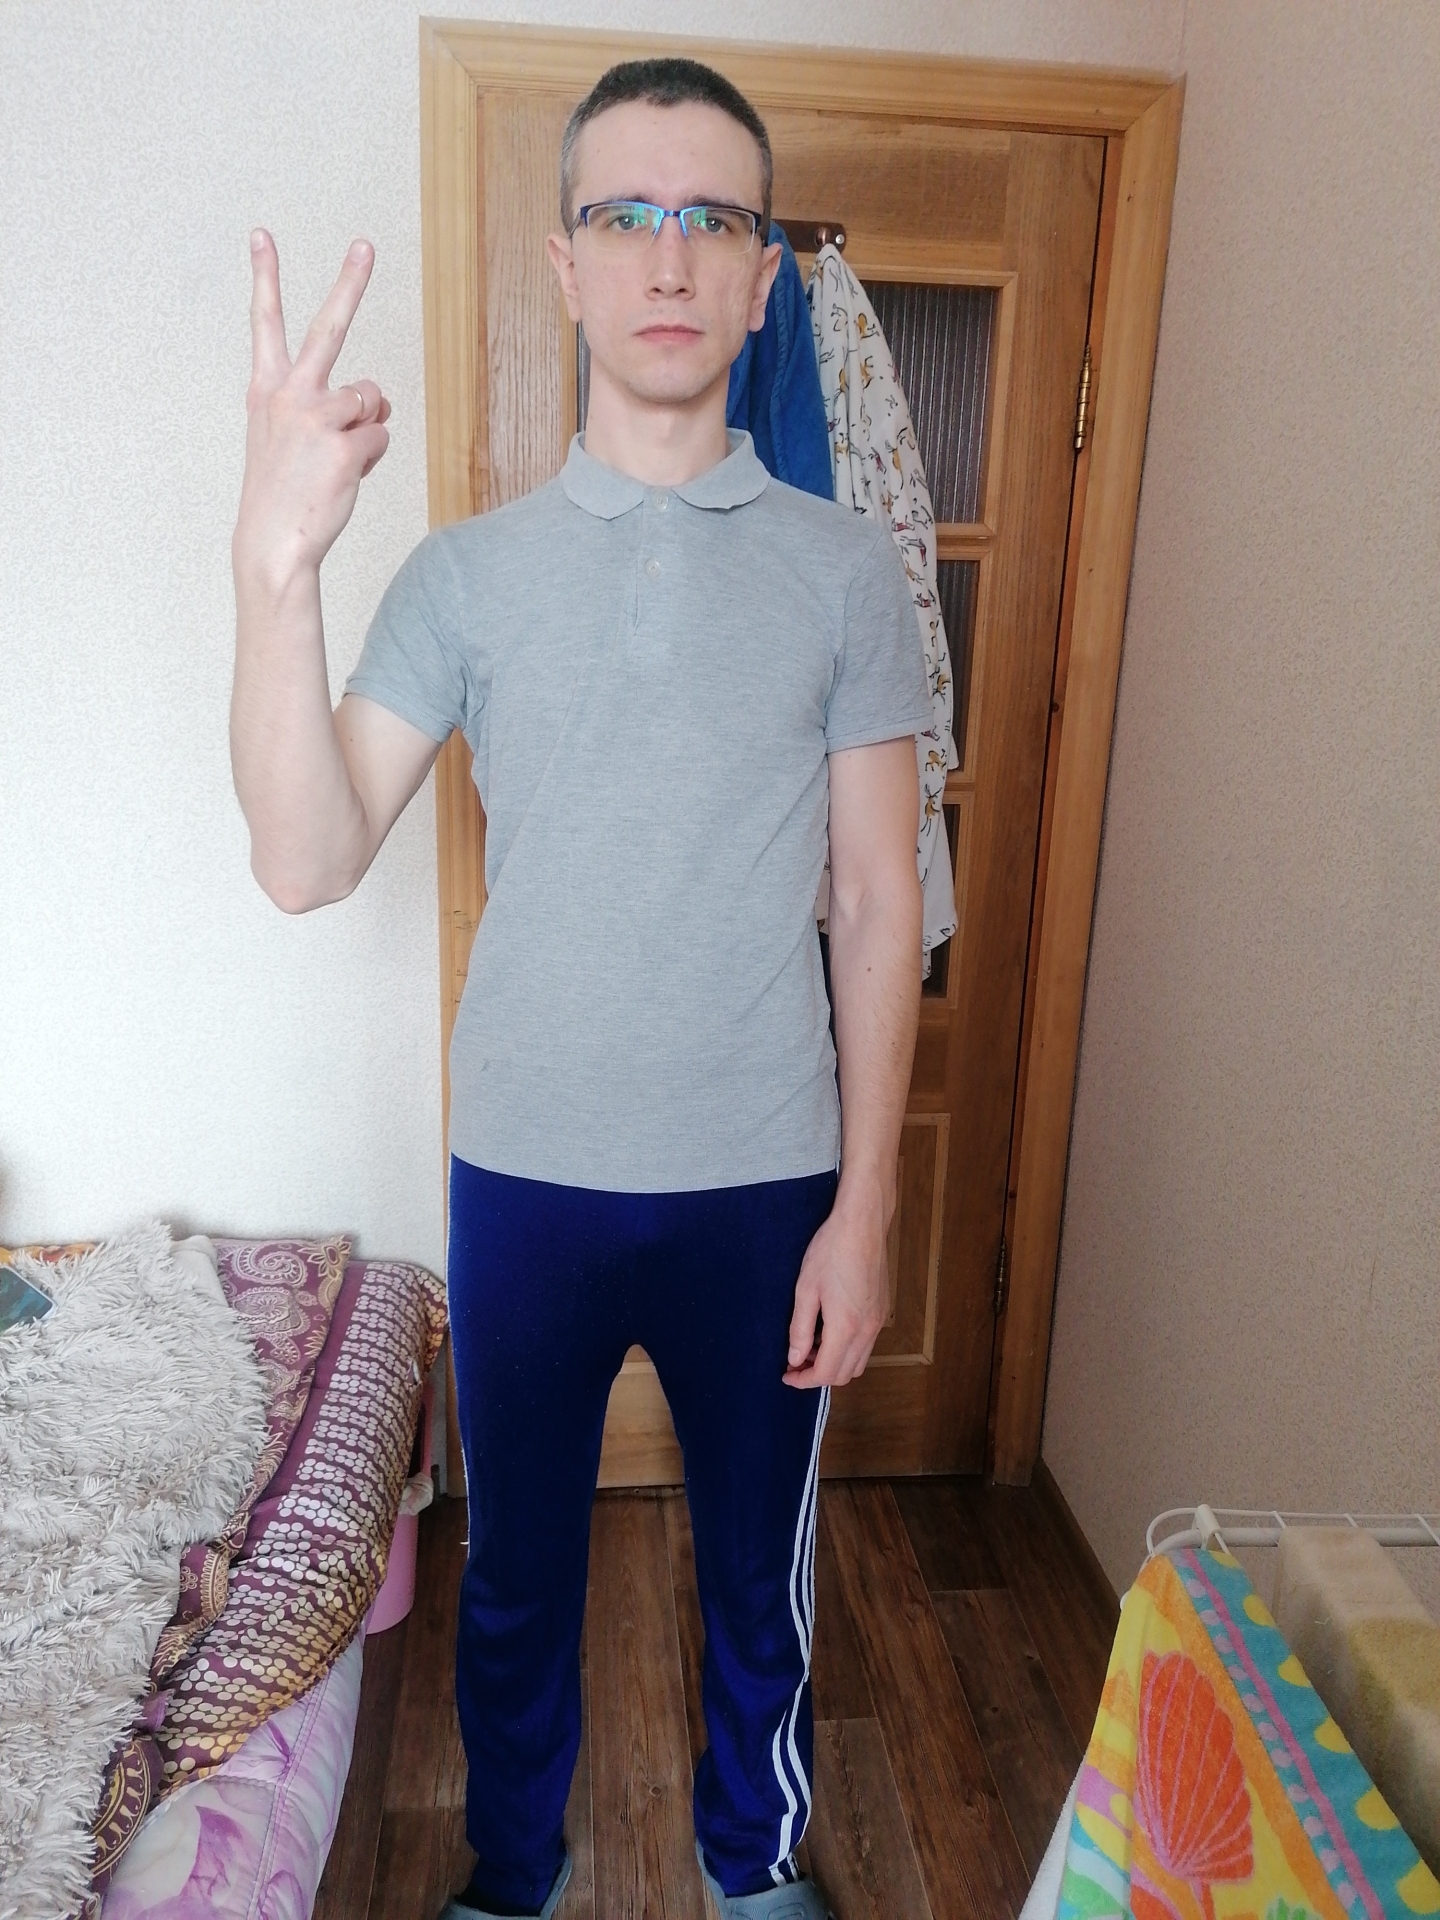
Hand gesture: peace_inverted